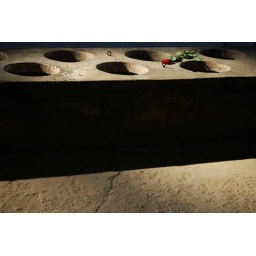
A rose left by a visitor in one of wooden latrine barracks in Birkenau camp.